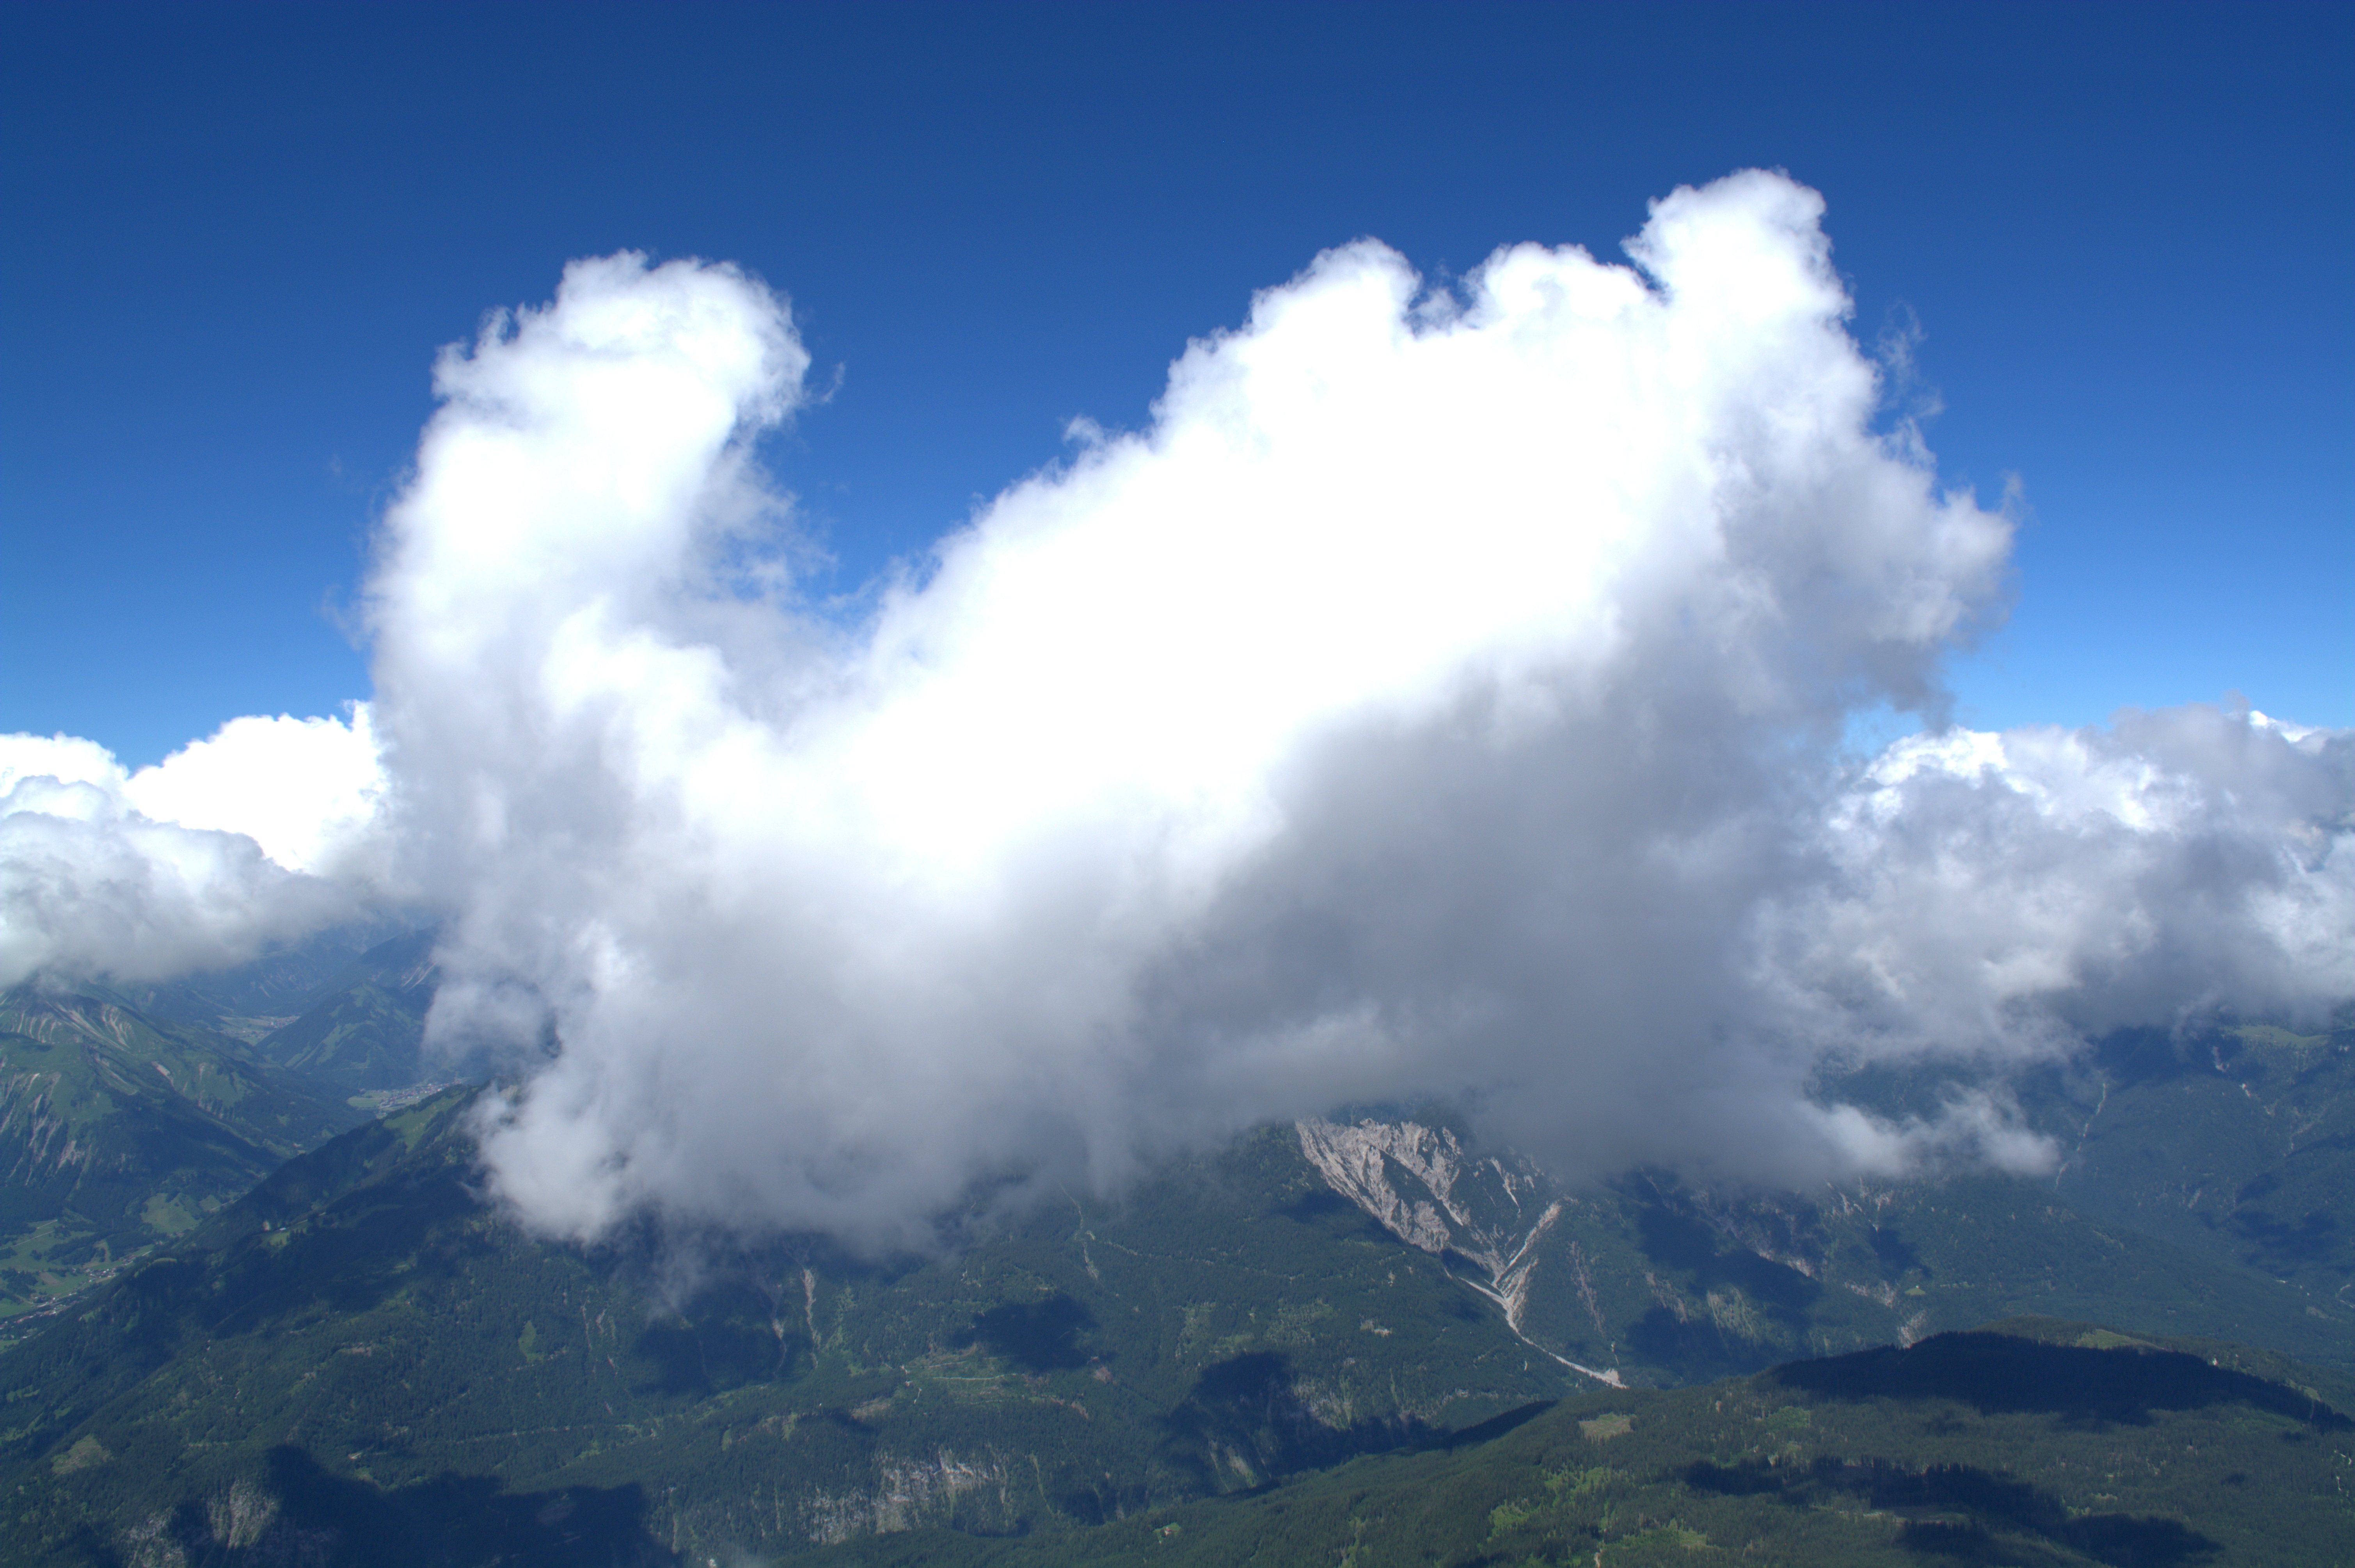
mountain, cloud, sky, sunlight, view, mountain range, panorama, cumulus, alpine, ridge, mountain landscape, alps, plateau, zugspitze, bavaria, distant view, landform, far right, eastern alps, highest mountains, geographical feature, atmospheric phenomenon, atmosphere of earth, mountainous landforms, geological phenomenon